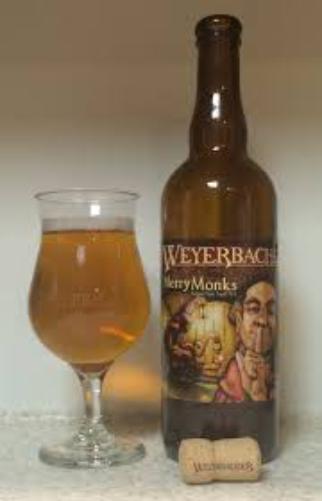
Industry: Necessities